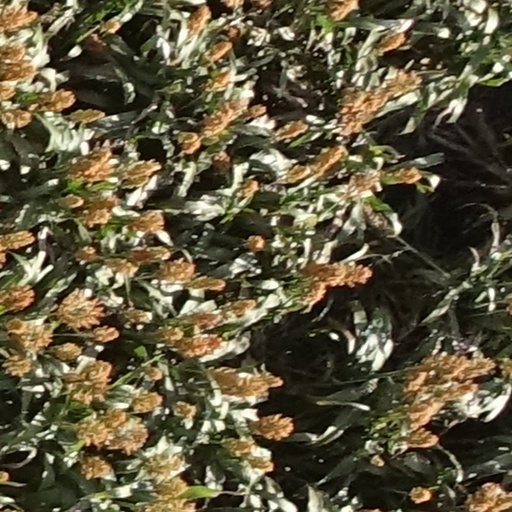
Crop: sorghum